Giuseppe Moles

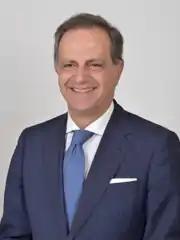
Moles in 2018

Rocco Giuseppe Moles (born 7 January 1967) is an Italian politician from Forza Italia.